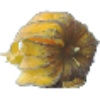
Label: Physalis with Husk 1